Glass bottle

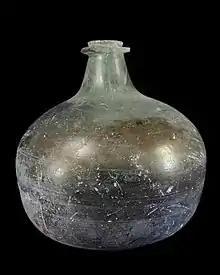
A post-medieval wine bottle dating from 1690 to 1700, found in England circa 2018

Glass bottles and glass jars are found in many households worldwide. The first glass bottles were produced in Mesopotamia around 1500 B.C., and in the Roman Empire in around 1 AD. America's glass bottle and glass jar industry was born in the early 1600s, when settlers in Jamestown built the first glass-melting furnace. The invention of the automatic glass bottle-blowing machine in 1903 industrialized the process of making bottles.